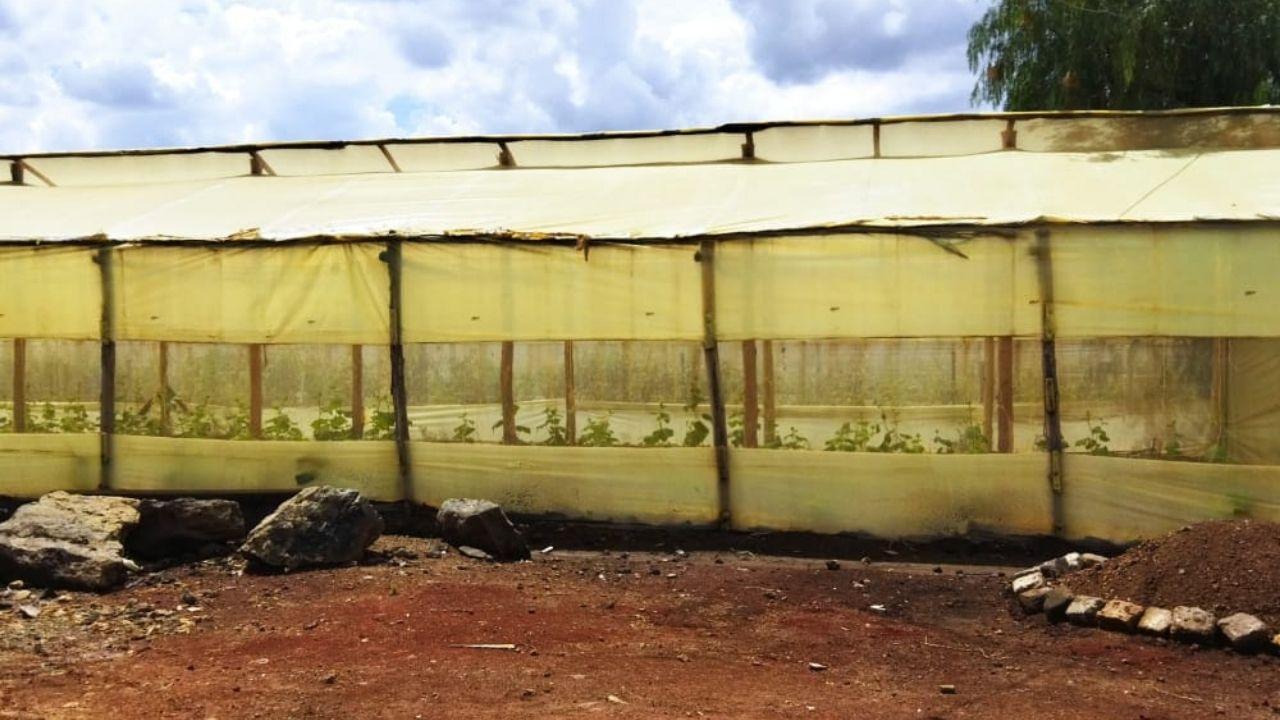
Hema kubwa linalojulikana kwa jina la nyumba ya kitalu, ndani kukiwa kumepandwa miche iliyoanza kumea na kustawi. Hii ni kutokana na jumba hili maalumu linalofanya kazi ya kudhibiti mazingira yasiyohitajika kwa ukuaji wa mimea; mfano mwanga mkali pamoja na wanyama au wadudu wanaoshambulia mazao.